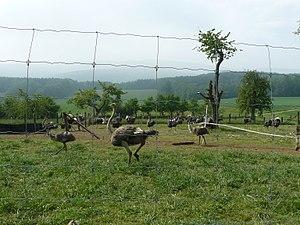
Enclos renfermant une partie du cheptel des Autruches et Emeus à Sondersdorf
Sondersdorf est une commune française située dans le département du Haut-Rhin, en région Grand Est.